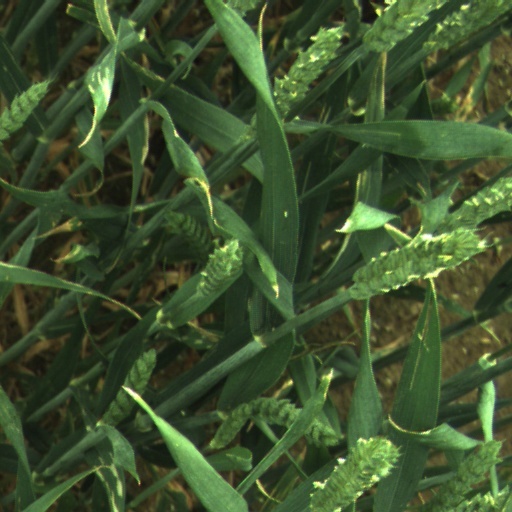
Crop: wheat